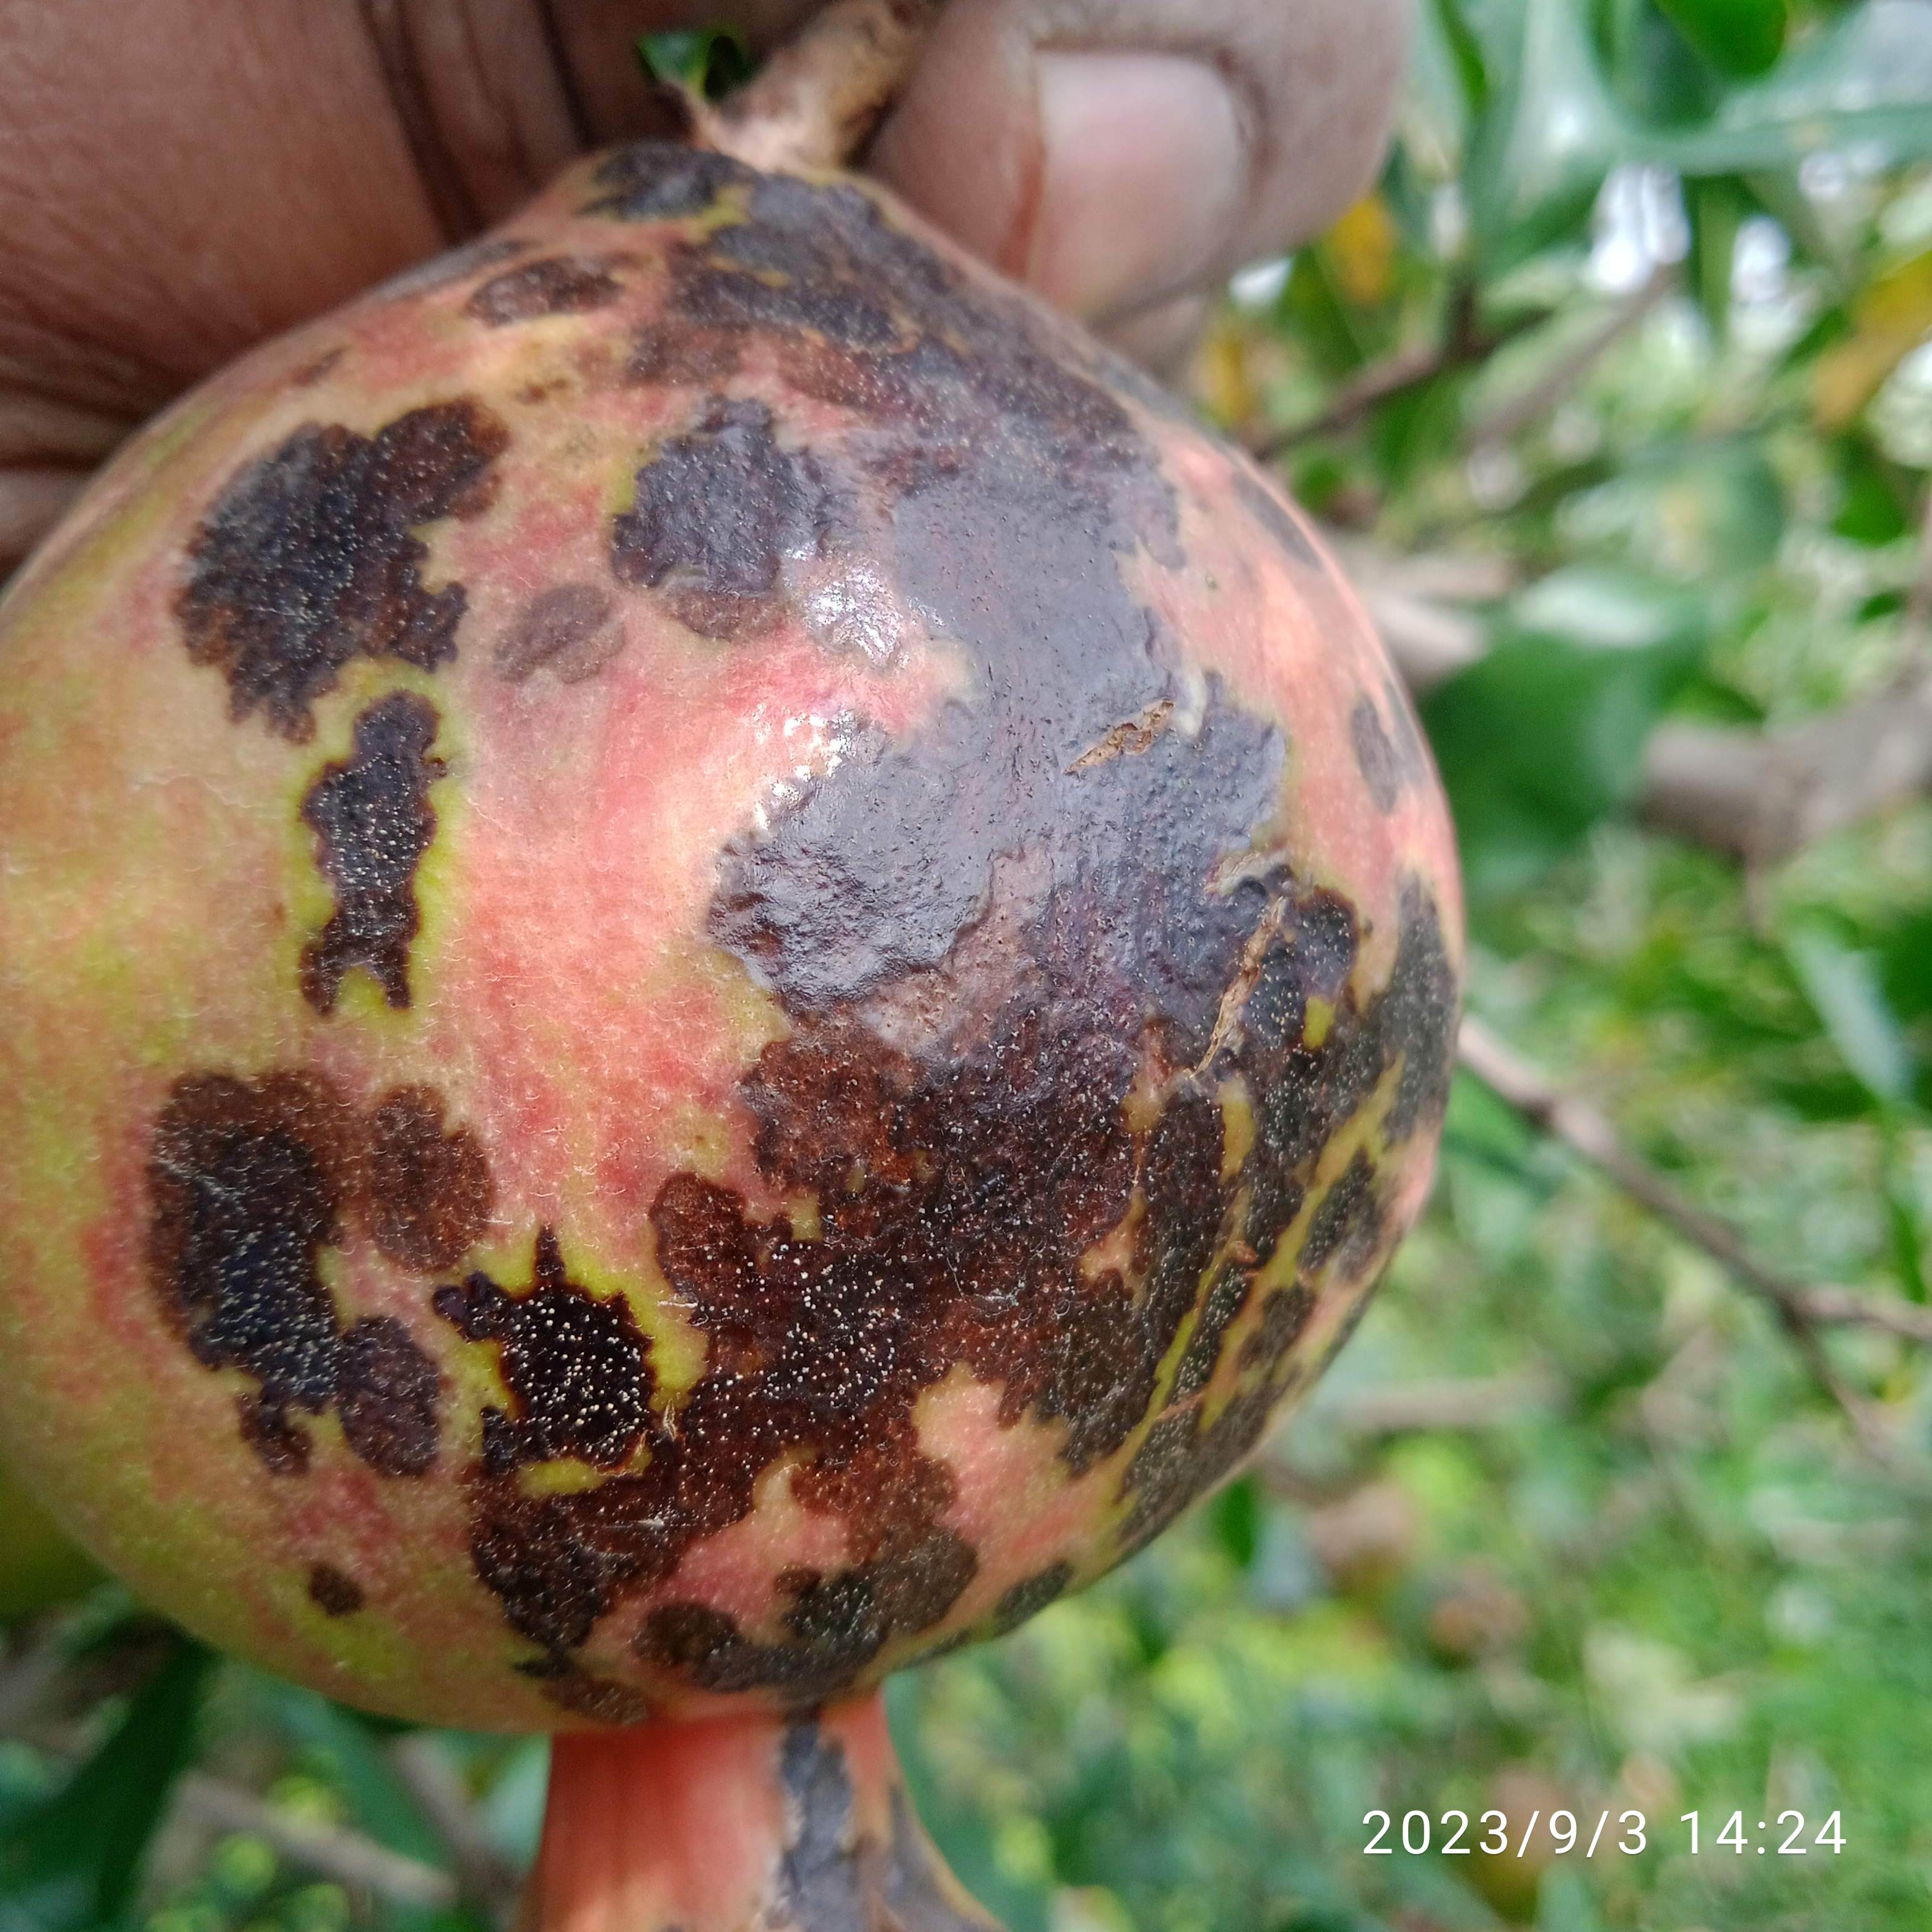
Label: Anthracnose